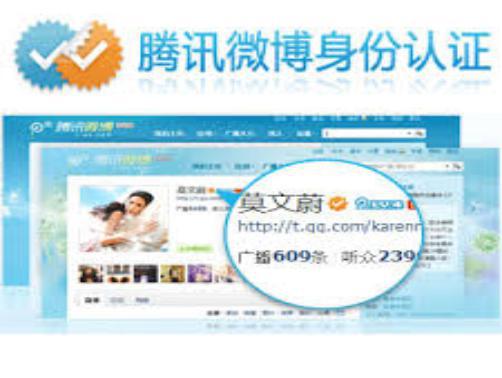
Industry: Leisure